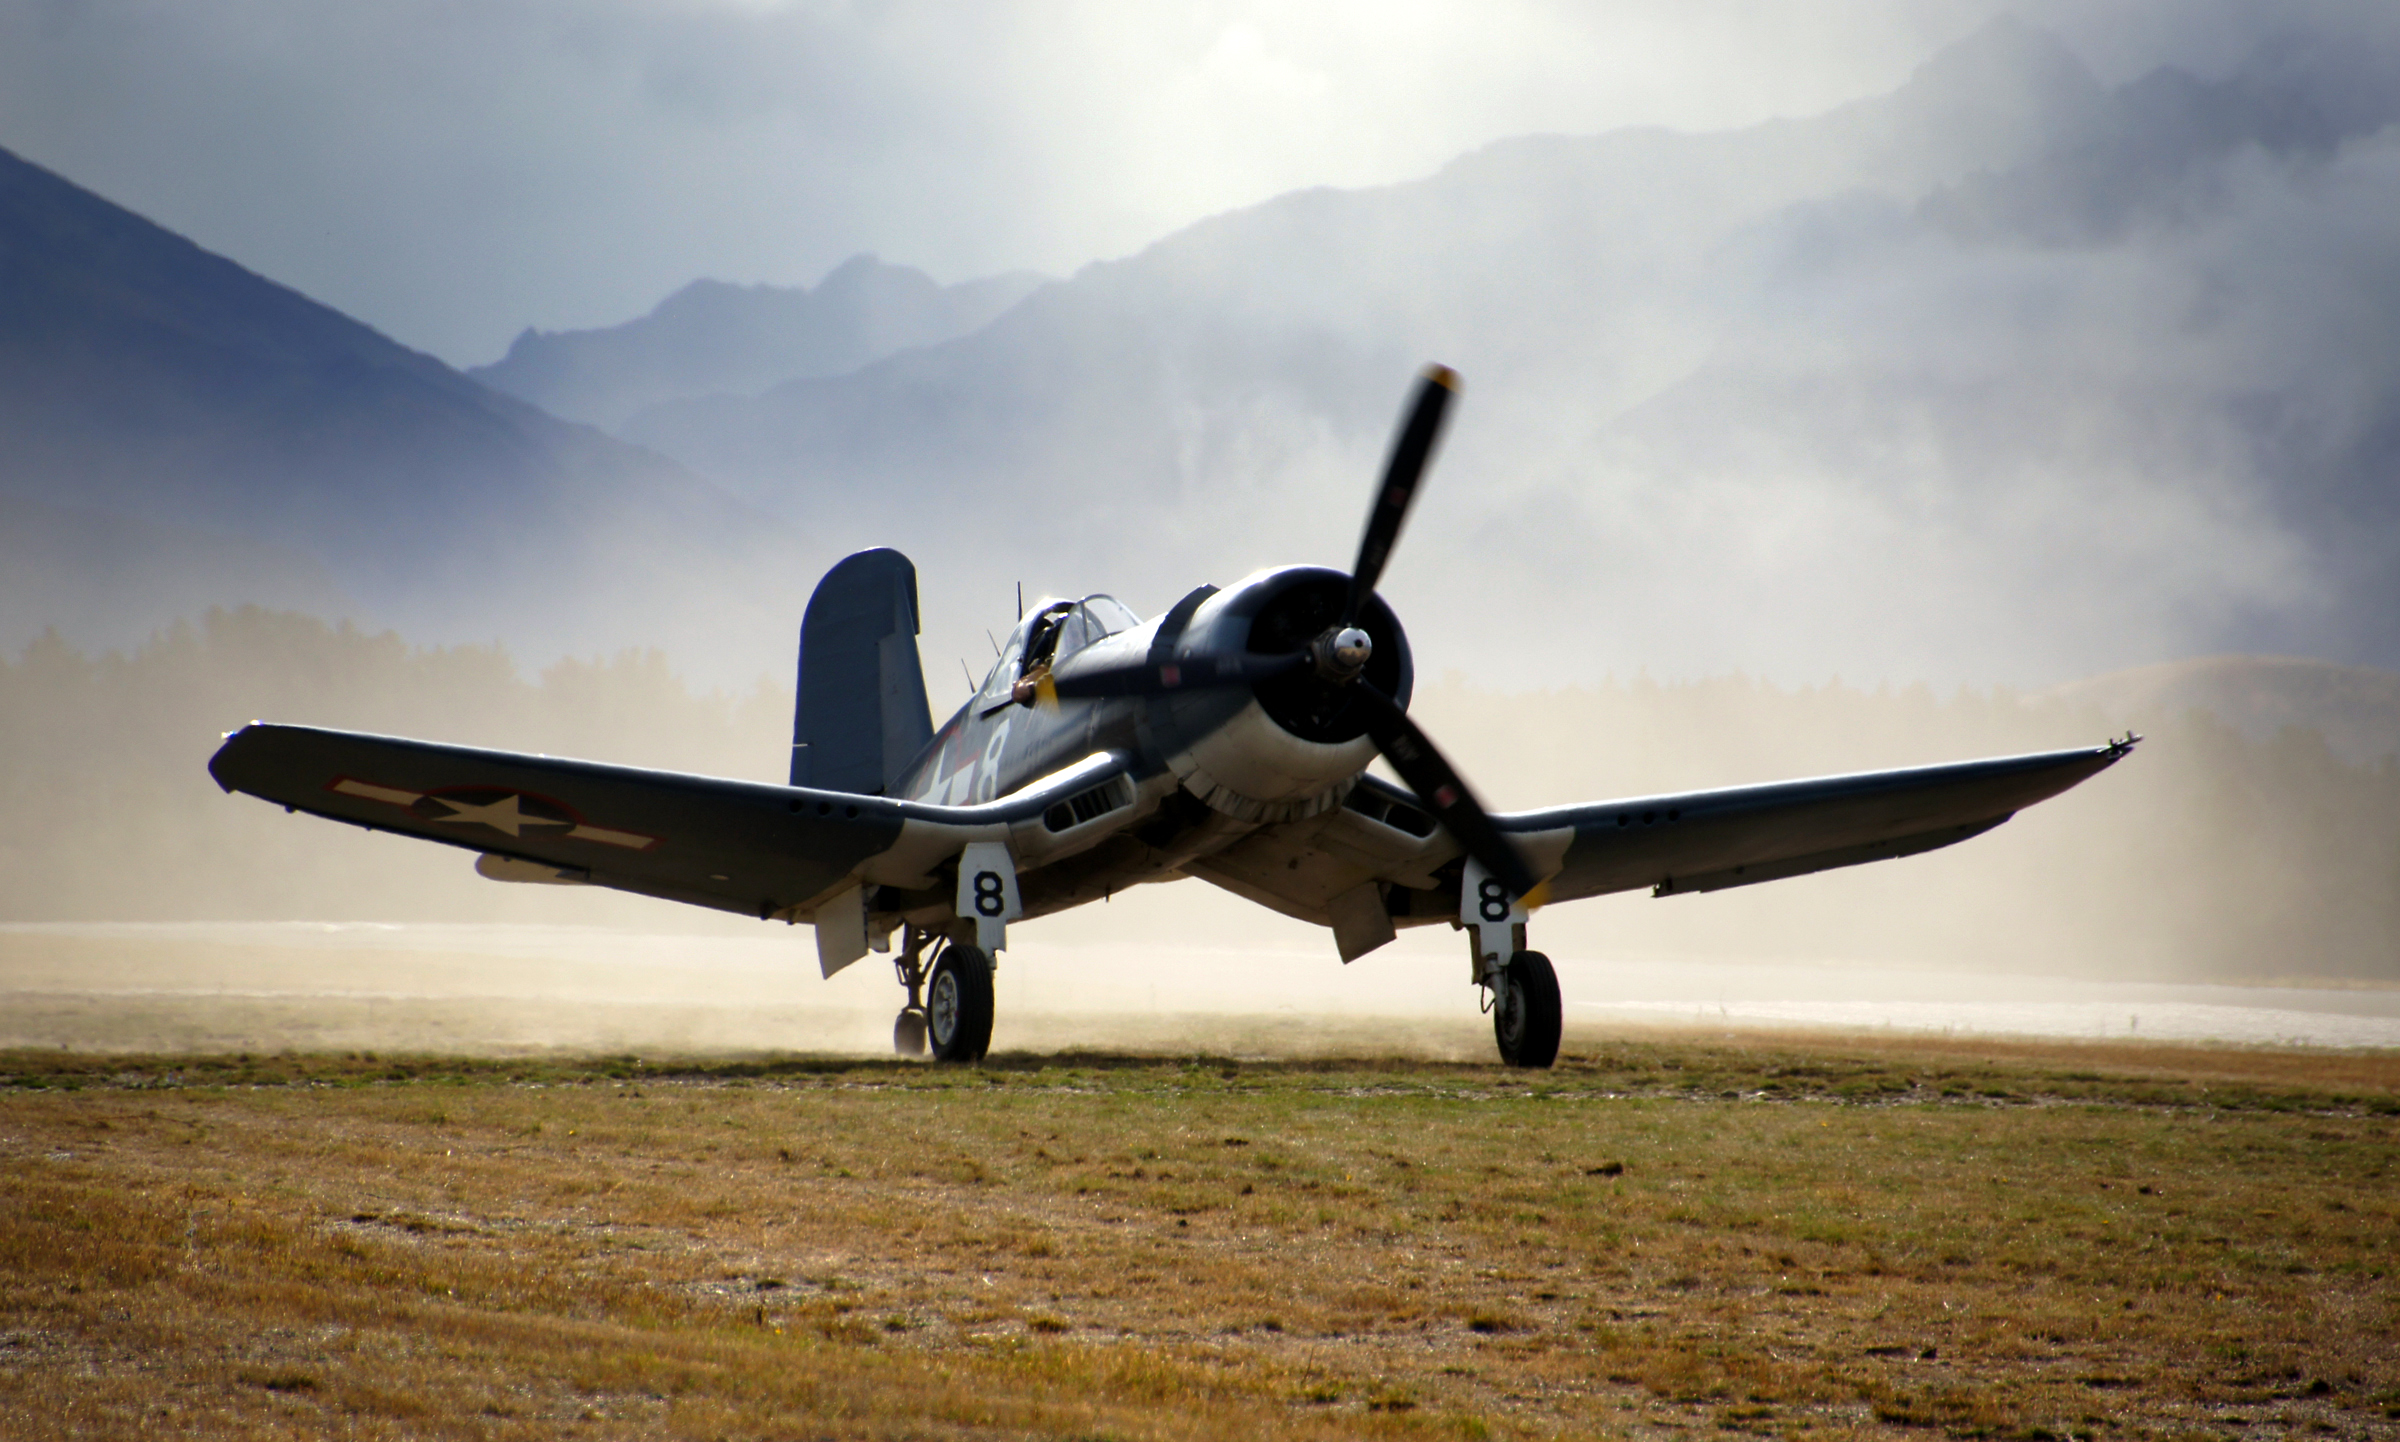
wing, airplane, aircraft, vehicle, aviation, flight, propeller, planes, sonyalpha, warbirds, fighteraircraft, goodyearfg1dcorsair, avation, ww2aircraft, wanaka, propplanestail, drager, air force, fighter aircraft, military aircraft, atmosphere of earth, aircraft engine, propeller driven aircraft, vought f4u corsair, supermarine spitfire, grumman f8f bearcat, curtiss p 40 warhawk, focke wulf fw 190